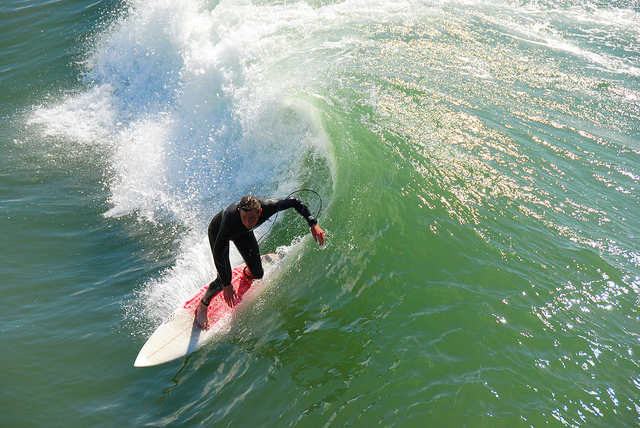
user: Given an image and a question. Answer the question in a short answer. Question: Is this an amatuer or professional surfer? Short Answer:
assistant: professional